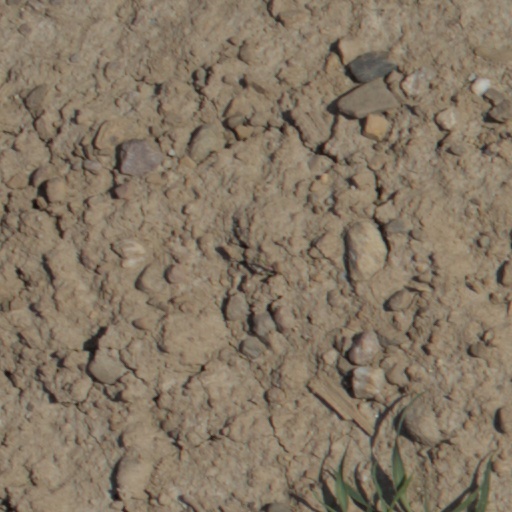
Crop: wheat